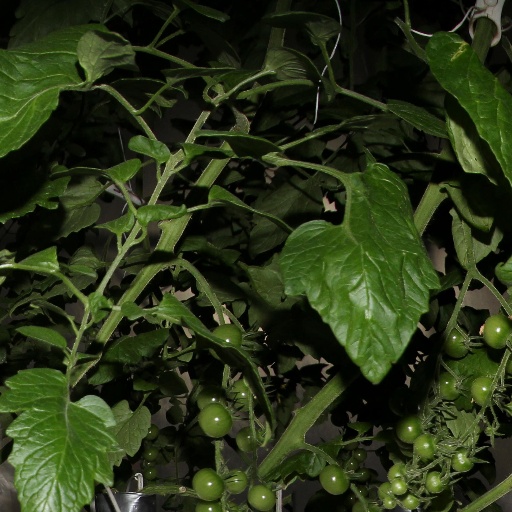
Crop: tomato